Clonmel Junction Festival

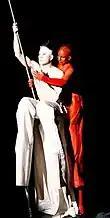
"Mudfire" by the Carpetbag Brigade, Junction (July 2008)

As of 2009, the festival was reportedly "attracting almost 10,000 people to its ticketed shows". The 10th Clonmel Junction Festival took place in 2010, the focus of the event shifted to circus. The festival featured circus acts from Ireland and abroad, including Fossett's Circus and Les Parfaits Inconnus. The music line up included Cathy Davey, Republic of Loose and Mick Flannery. It also featured the premiere of "Me Seeing You 2", by the Iseli Chiodi Dance Company commissioned by the festival, South Tipperary Arts Office and the Excel Centre.